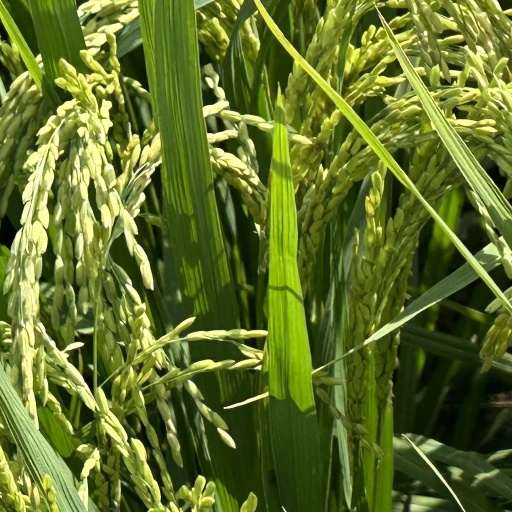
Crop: rice